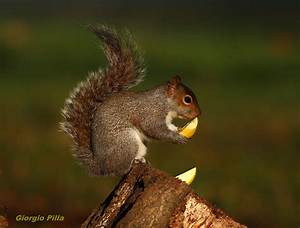
Label: squirrel